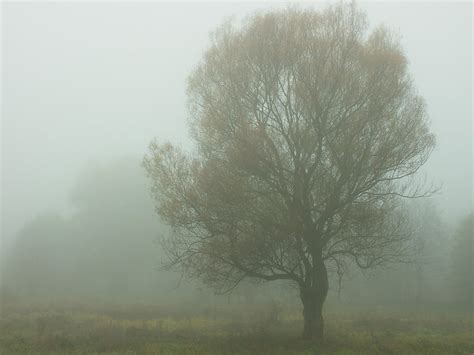
Weather: foggy or hazy